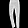
Label: Trouser